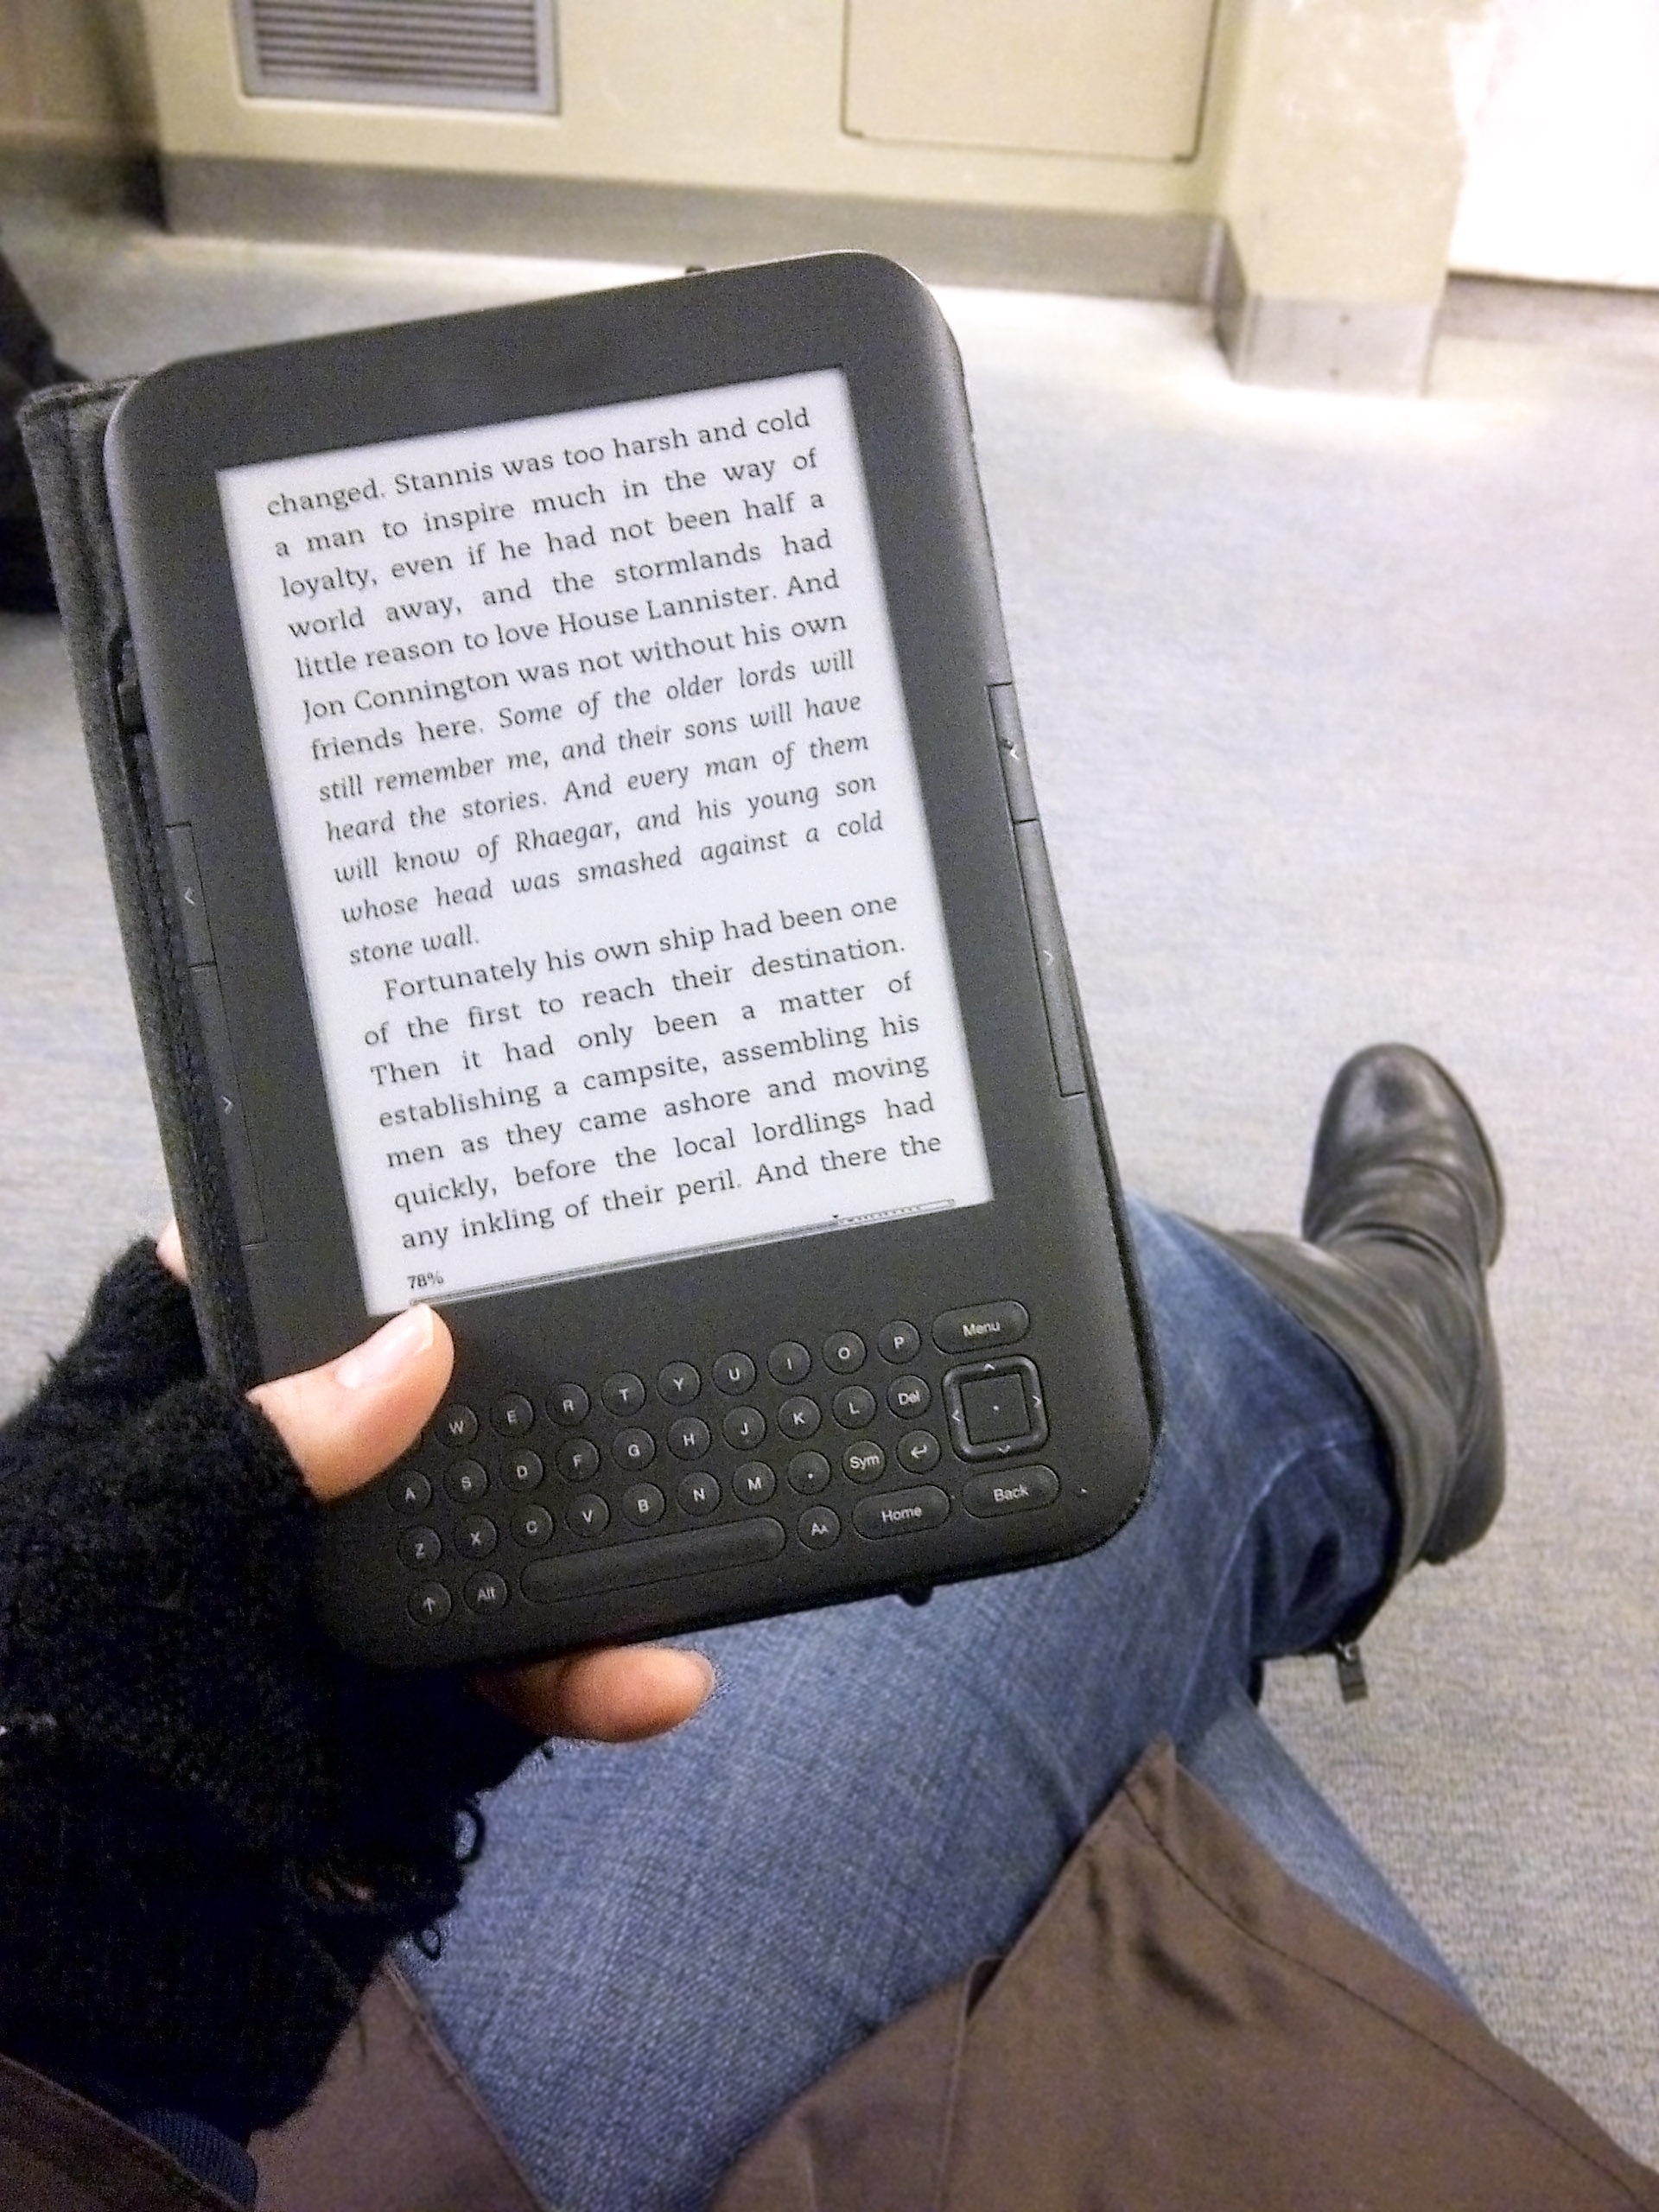
computer, mobile, writing, work, screen, book, read, girl, woman, technology, train, reading, environment, drive, modern, public transport, education, ink, pages, bus, relaxation, literature, digital, culture, learning, information, touch screen, portable, skinny jeans, studies, e book, to study, paperback, e reader, e ink, nature respect, ereader, eink, pocket book, tactile keys, environmental book, electrophoretic, electronic paper